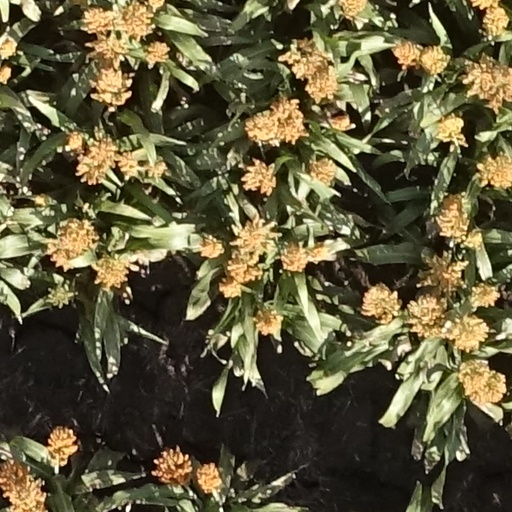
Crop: sorghum